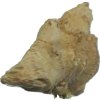
Label: ginger